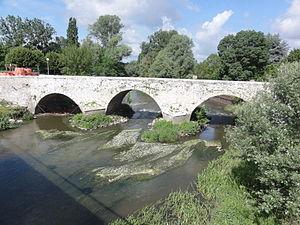
Candé-sur-Beuvron (Loir-et-Cher) Vieux pont sur le Beuvron
Candé-sur-Beuvron est une commune française située dans le département de Loir-et-Cher en région Centre-Val de Loire.
Le Beuvron est une rivière française des départements du Loiret, du Cher et de Loir-et-Cher en région Centre-Val de Loire et un affluent de la Loire.